Fascism

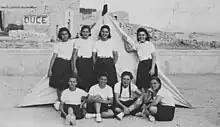
Members of the , an organization for girls within the National Fascist Party in Italy

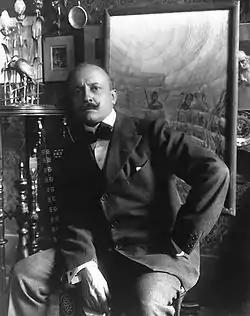
Filippo Tommaso Marinetti

In the Americas, the Brazilian Integralists led by Plínio Salgado claimed as many as 200,000 members, although following coup attempts it faced a crackdown from the Estado Novo of Getúlio Vargas in 1937. In Peru, the Revolutionary Union was a fascist political party which was in power 1931 to 1933. In the 1930s, the National Socialist Movement of Chile gained seats in Chile's parliament and attempted a coup d'état that resulted in the Seguro Obrero massacre of 1938.